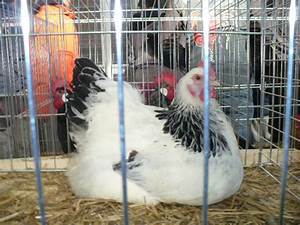
Label: chicken